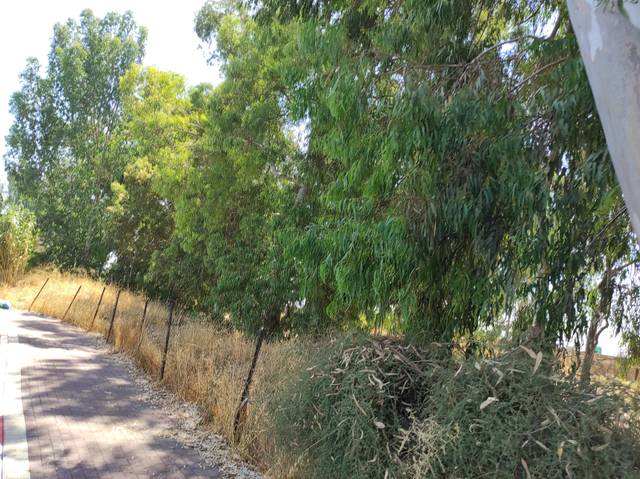
Region: Israel
Coordinates: 32.025, 34.876